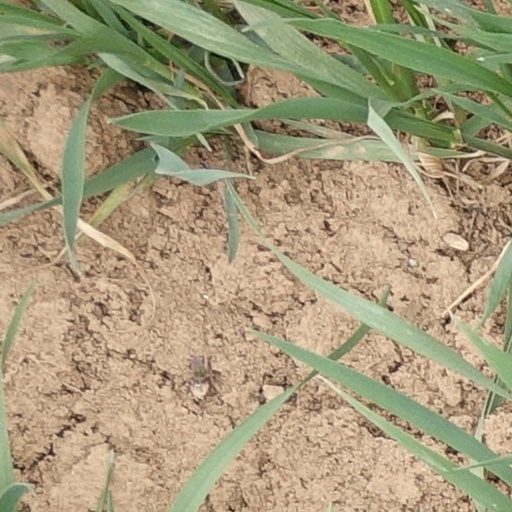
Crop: wheat